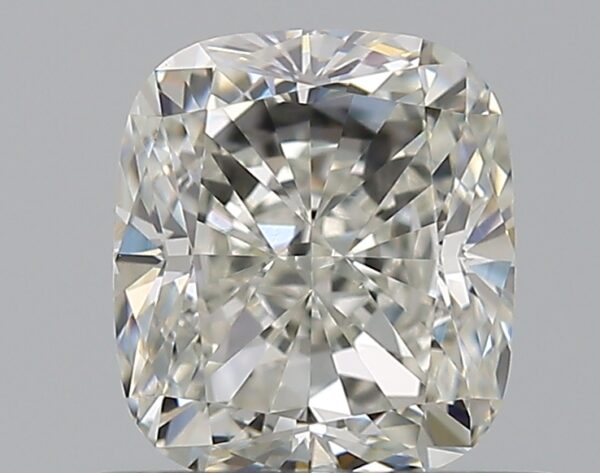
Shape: cushion
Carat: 0.8
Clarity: VS1
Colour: I
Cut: VG
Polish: EX
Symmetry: EX
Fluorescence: N
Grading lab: GIA
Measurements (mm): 5.53 x 4.88 x 3.4